The Jewel of Seven Stars

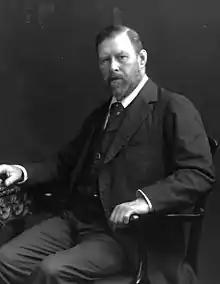
Bram Stoker in 1906

Stoker's own knowledge of Egyptology can be seen in his painstaking attention to historical accuracy in "The Jewel of Seven Stars". The Egyptian artifacts are described in laborious detail, contemporary Egyptologists such as Flinders Petrie and Wallis Budge are referenced, and "the many mentions of ancient Egyptian gods, funerary practices and traditional customs that pepper the novel testify to the author’s profound knowledge of his subject". Stoker studied at Trinity College Dublin, which boasted a notable program in Orientalism, where many early Orientalists and Egyptologists studied. According to several biographies of Stoker, he was close with Sir William Wilde—the father of Oscar—who was an Egyptology enthusiast, and often shared the stories of his adventures with Stoker. On one voyage in 1837, Wilde discovered a mummy outside of a tomb near Saqqara and brought it back to Dublin; Belford argues that this would later inspire Stoker to write a mummy story. Stoker references his friendship with another Orientalist explorer, Sir Richard Francis Burton, in his "Personal Reminiscences of Henry Irving". Burton, an explorer of the Middle East and Africa, wrote and published many accounts of his travels, and Stoker admired his adventures and discoveries: "Burton had the most vivid way of putting things—especially of the East. He had both a fine imaginative power and a memory richly stored not only from study but from personal experience...Burton knew the East. Its brilliant dawns and sunsets...the mysteries of its veiled women; its romances; its beauty; its horrors". Inspired by the stories of Egypt he heard, Stoker dedicated himself to the study of Egyptology; Stoker was known to own a number of texts on Egyptology, including William Wilde's "Narratives of a Voyage to Madeira", Wallis Budge's "Easy Lessons in Egyptian Hieroglyphics", "Egyptian Religion: Egyptian Ideas on the Future Life", and Flinders Petrie's "Egyptian Tales Translated from the Papyri".